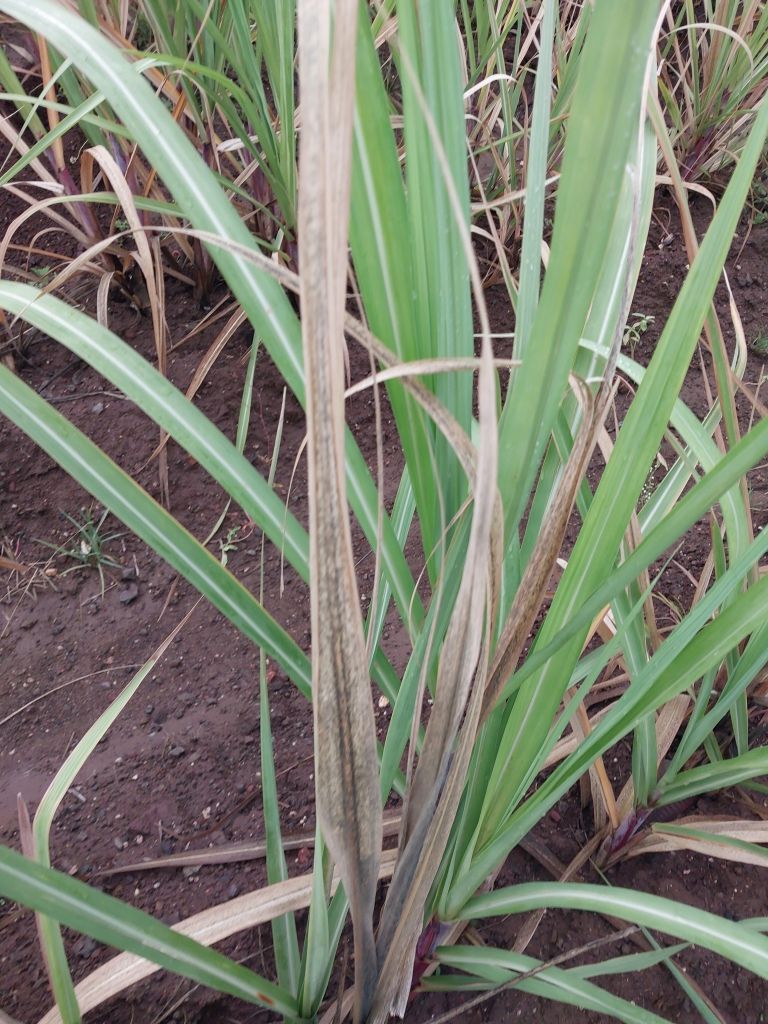
Label: BrownRust